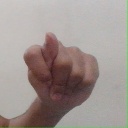
अक्षर: ट